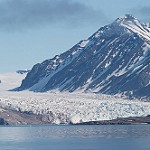
Label: glacier